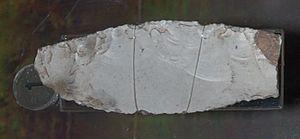
Creswell Crags est une gorge calcaire à la frontière des comtés anglais du Derbyshire et du Nottinghamshire, non loin des villages de Creswell, Whitwell et Elmton. Les falaises de la ravine abritent plusieurs grottes qui ont été occupées au cours de la Dernière glaciation, de 43 000 à 10 000 ans avant notre ère. Le site a donné son nom à une culture paléolithique : le Creswellien.